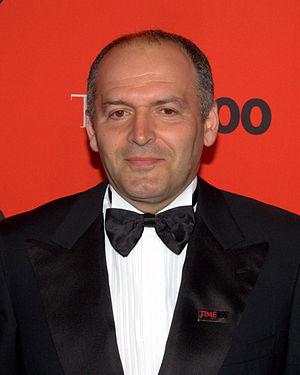
Les médias en Ukraine sont l’ensemble des médias présents sur le territoire de l'Ukraine.
ICTV est la première chaîne de télévision non-gouvernementale en Ukraine. Elle fait partie de plusieurs structures médiatiques, notamment celle du groupe StarLightMedia appartenant à Viktor Pintchouk et à sa femme. Son histoire débute le 15 juin 1992, lorsque la chaîne commence à diffuser des programmes de divertissement, qui sont toujours d’actualité. Le volume de diffusion d'ICTV est de 24 heures par jour. De plus, cette chaîne constitue un des plus grands réseaux de radiodiffusion non-étatiques d’Ukraine.
Viktor Mykhaïlovytch Pintchouk est un homme d'affaires et mécène ukrainien, né le 14 décembre 1960 à Kiev.